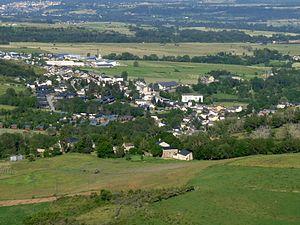
Vue sur Saillagouse depuis la route d'Eyne à Llo, Pyrénées-Orientales, France
Saillagouse est une commune française, située dans le département des Pyrénées-Orientales en région Occitanie.